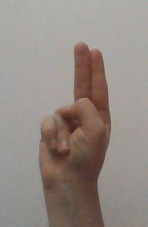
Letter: taa